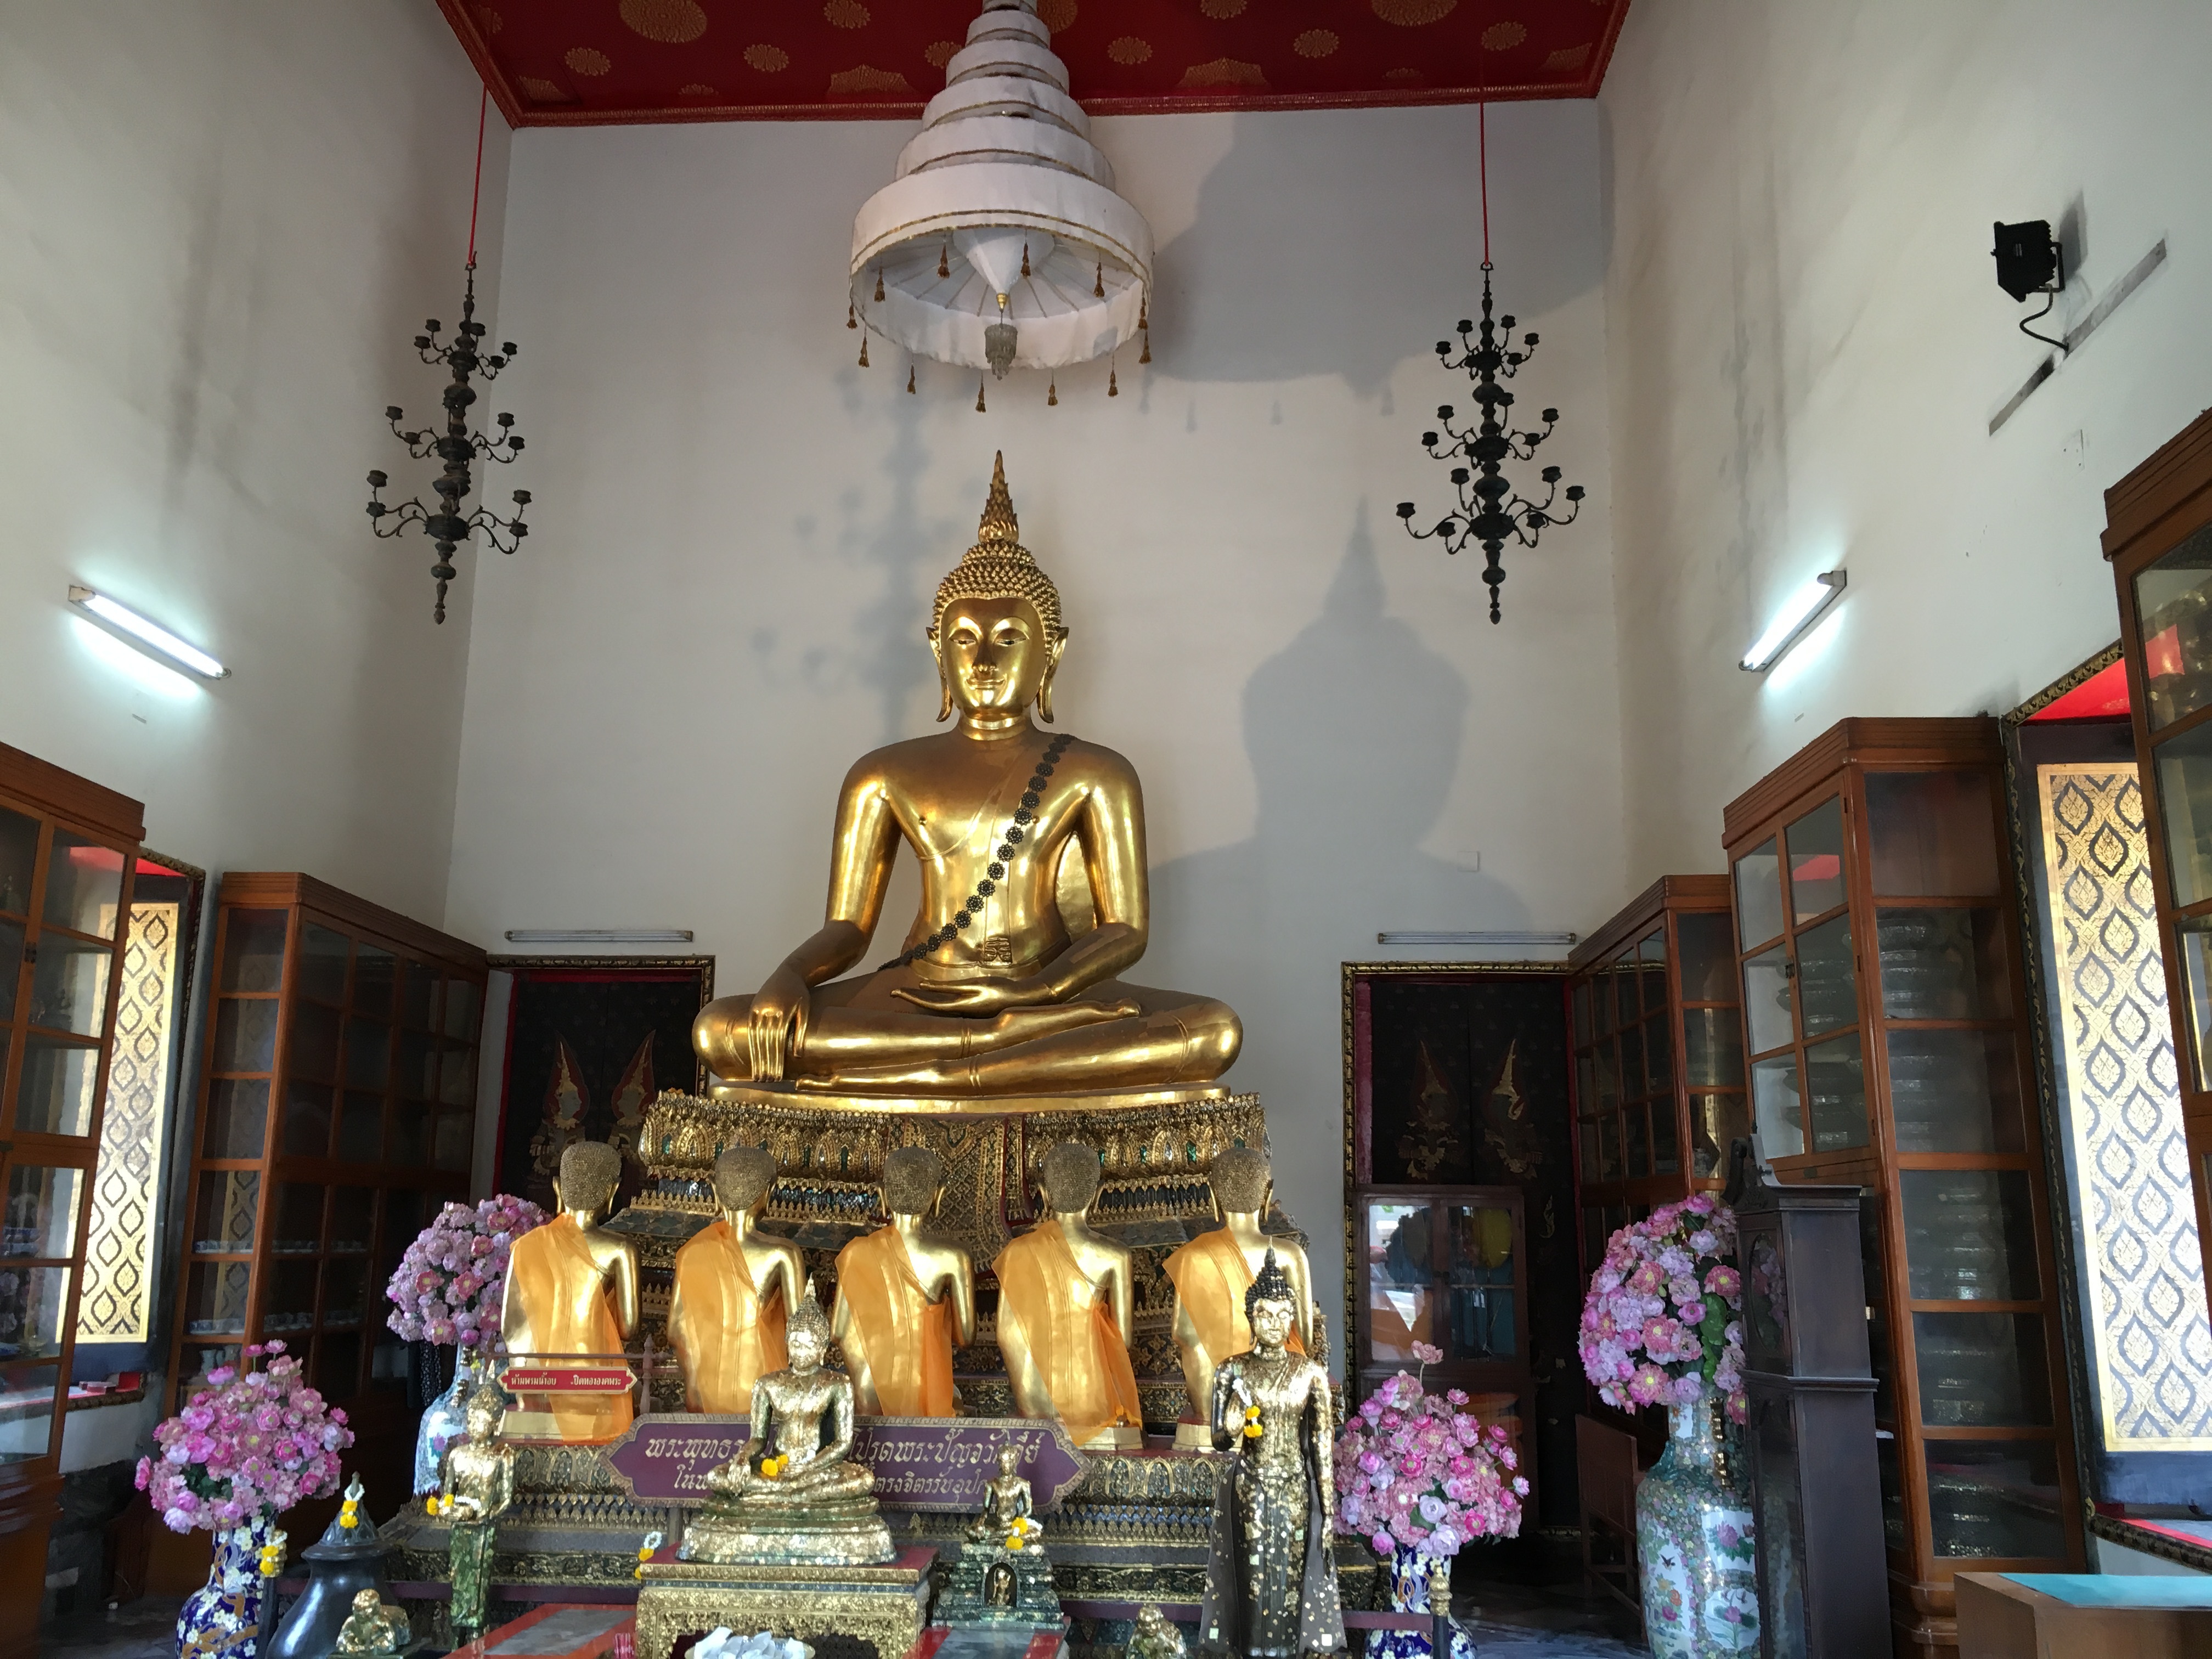
building, holiday, buddhism, religion, asia, place of worship, thailand, sculpture, figure, gold, temple, altar, shrine, buddha, serenity, large, huge, bangkok, wat, southeast, golden buddha, big buddha, hindu temple, gautama buddha